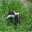
Label: skunk